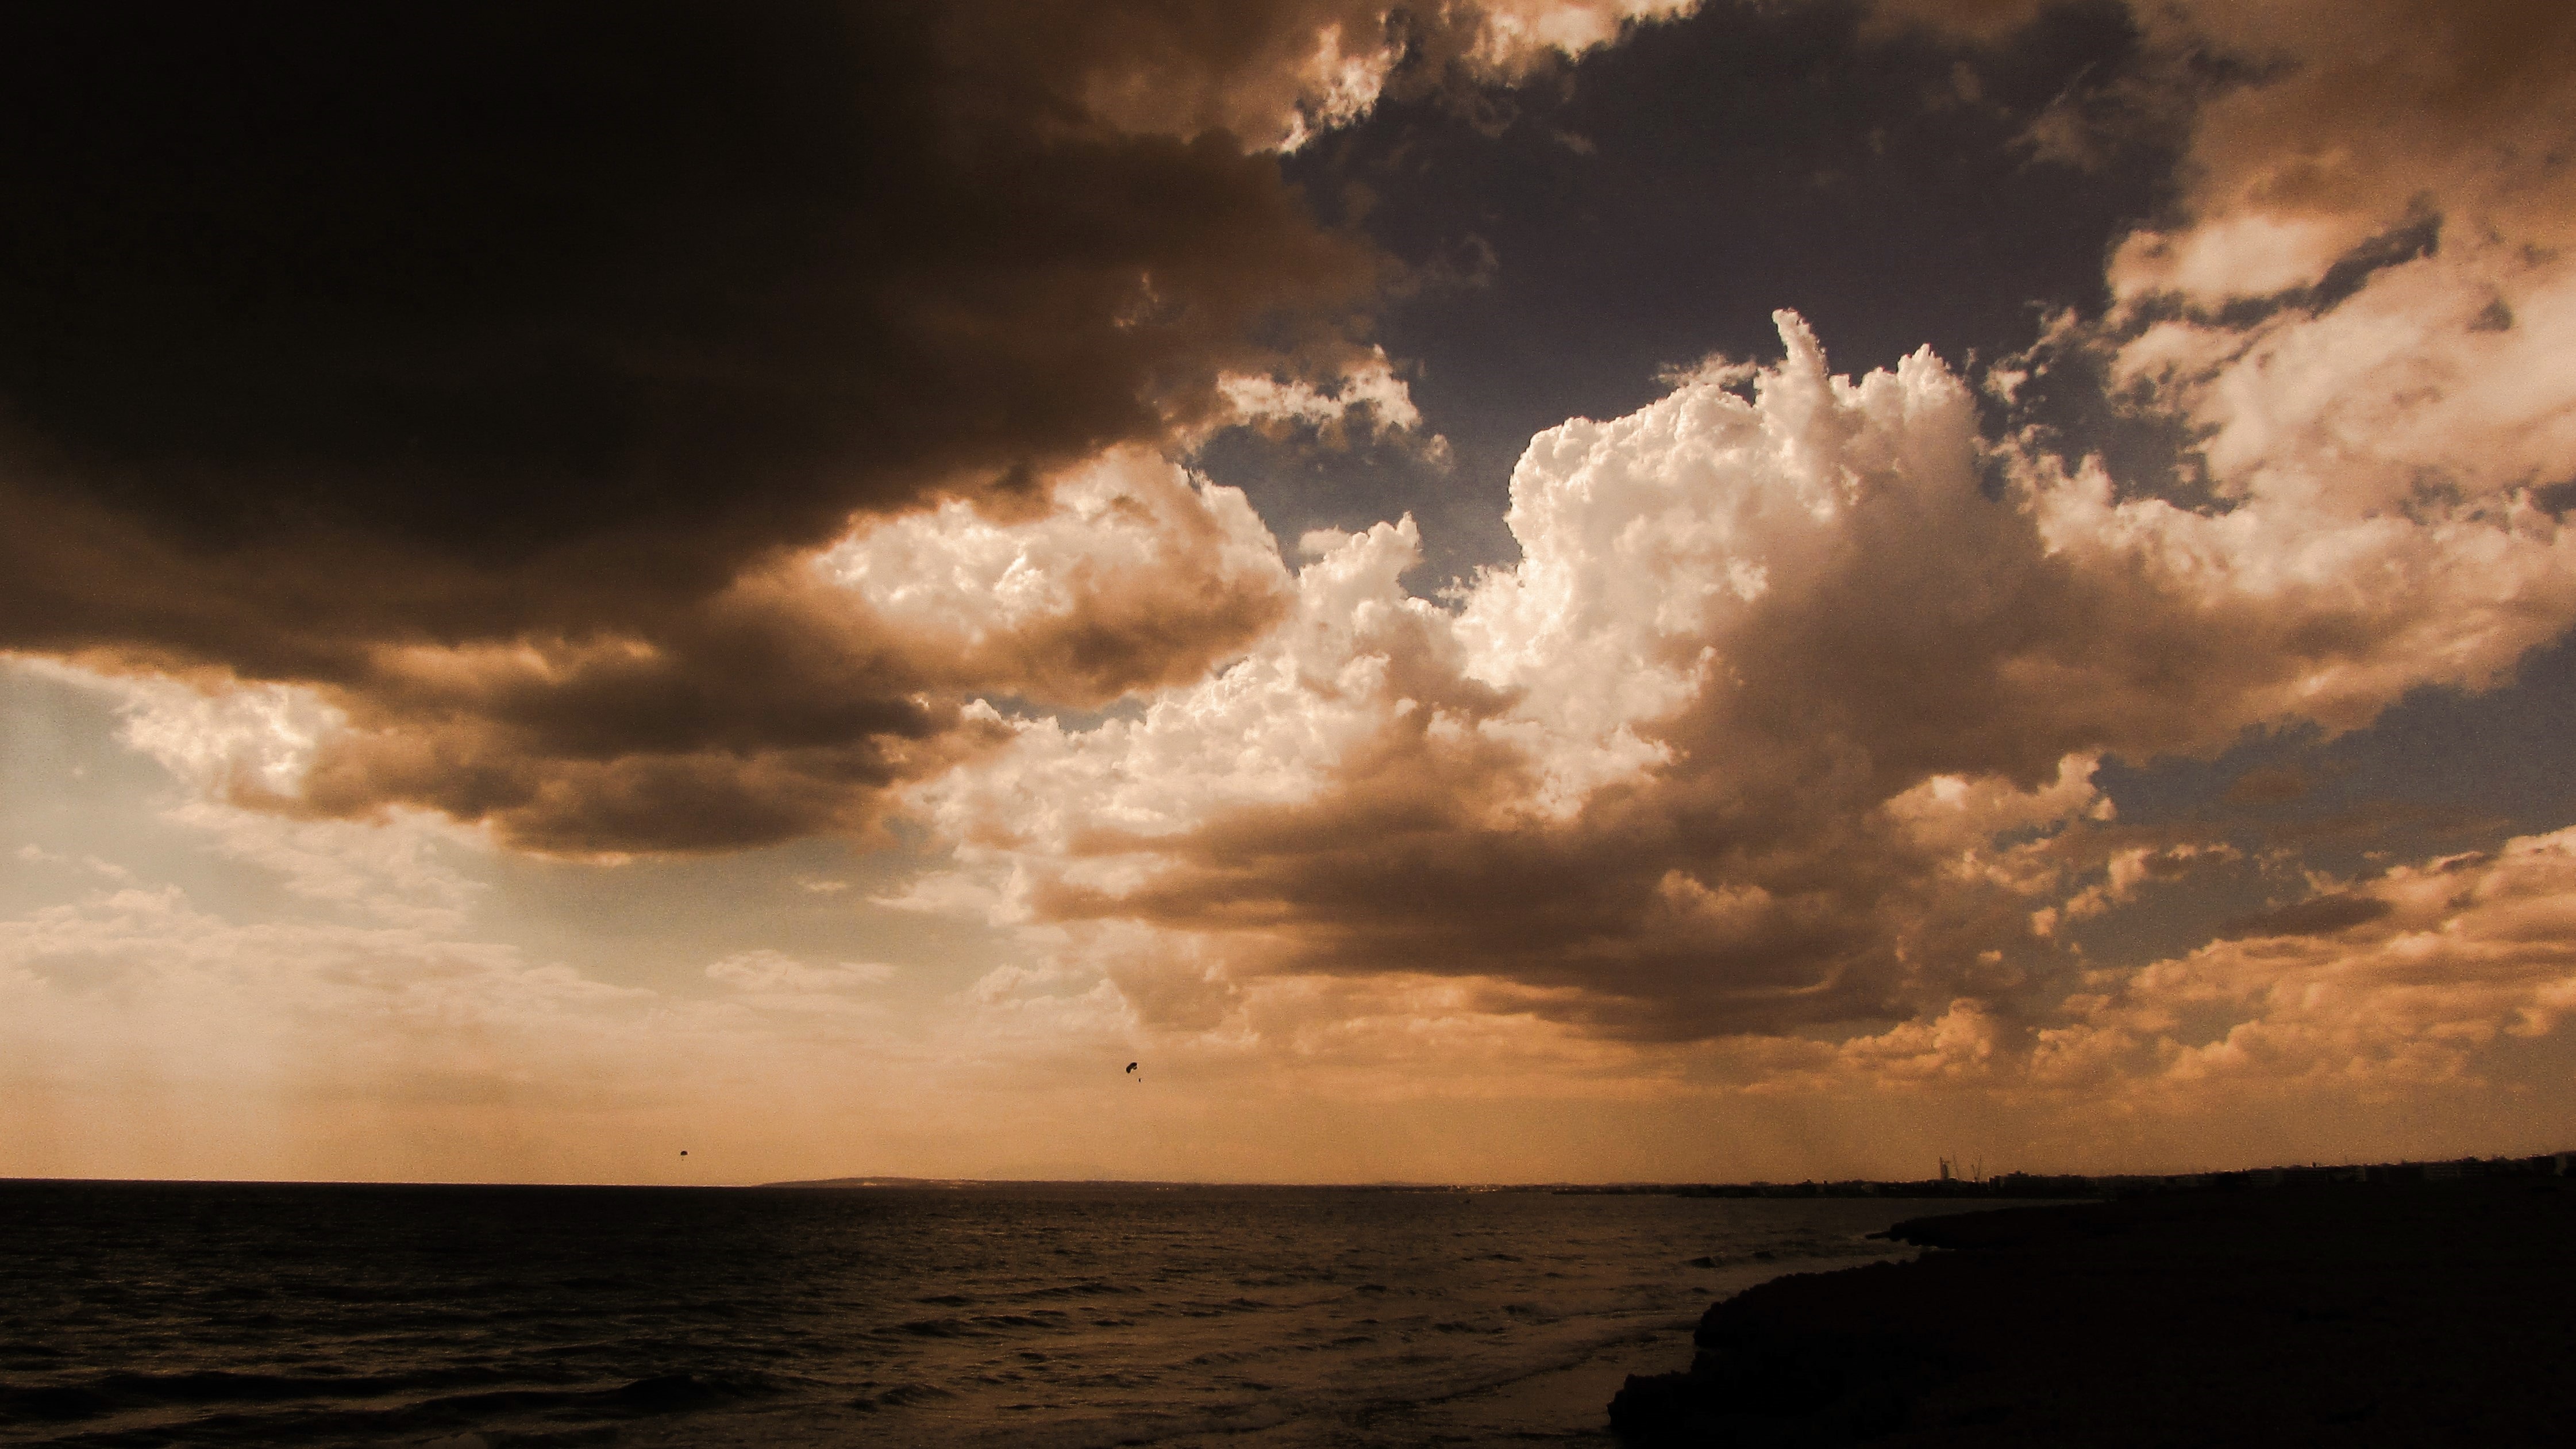
sea, coast, ocean, horizon, light, cloud, sky, sun, sunrise, sunset, sunlight, morning, wave, dawn, atmosphere, dusk, evening, autumn, cumulus, cloudscape, clouds, afternoon, clouded, afterglow, meteorological phenomenon, wind wave